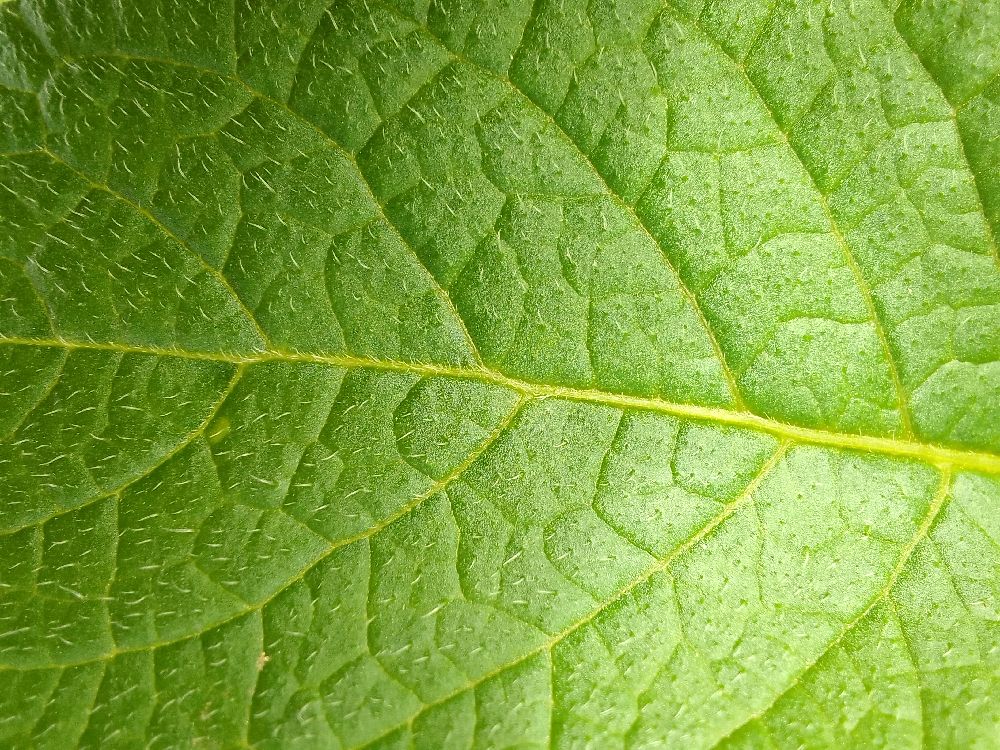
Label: Healthy